Miloslav Mansfeld

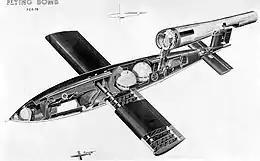
Mansfeld shot down two V-1 flying bombs

On 18 July 1941 Mansfeld and Janáček were posted to No. 68 Squadron RAF, which was a night fighter unit and at the time operated Bristol Beaufighter Mk IF night fighters. The pair arrived just as the squadron's "A" Flight was becoming a Czechoslovak-manned unit.